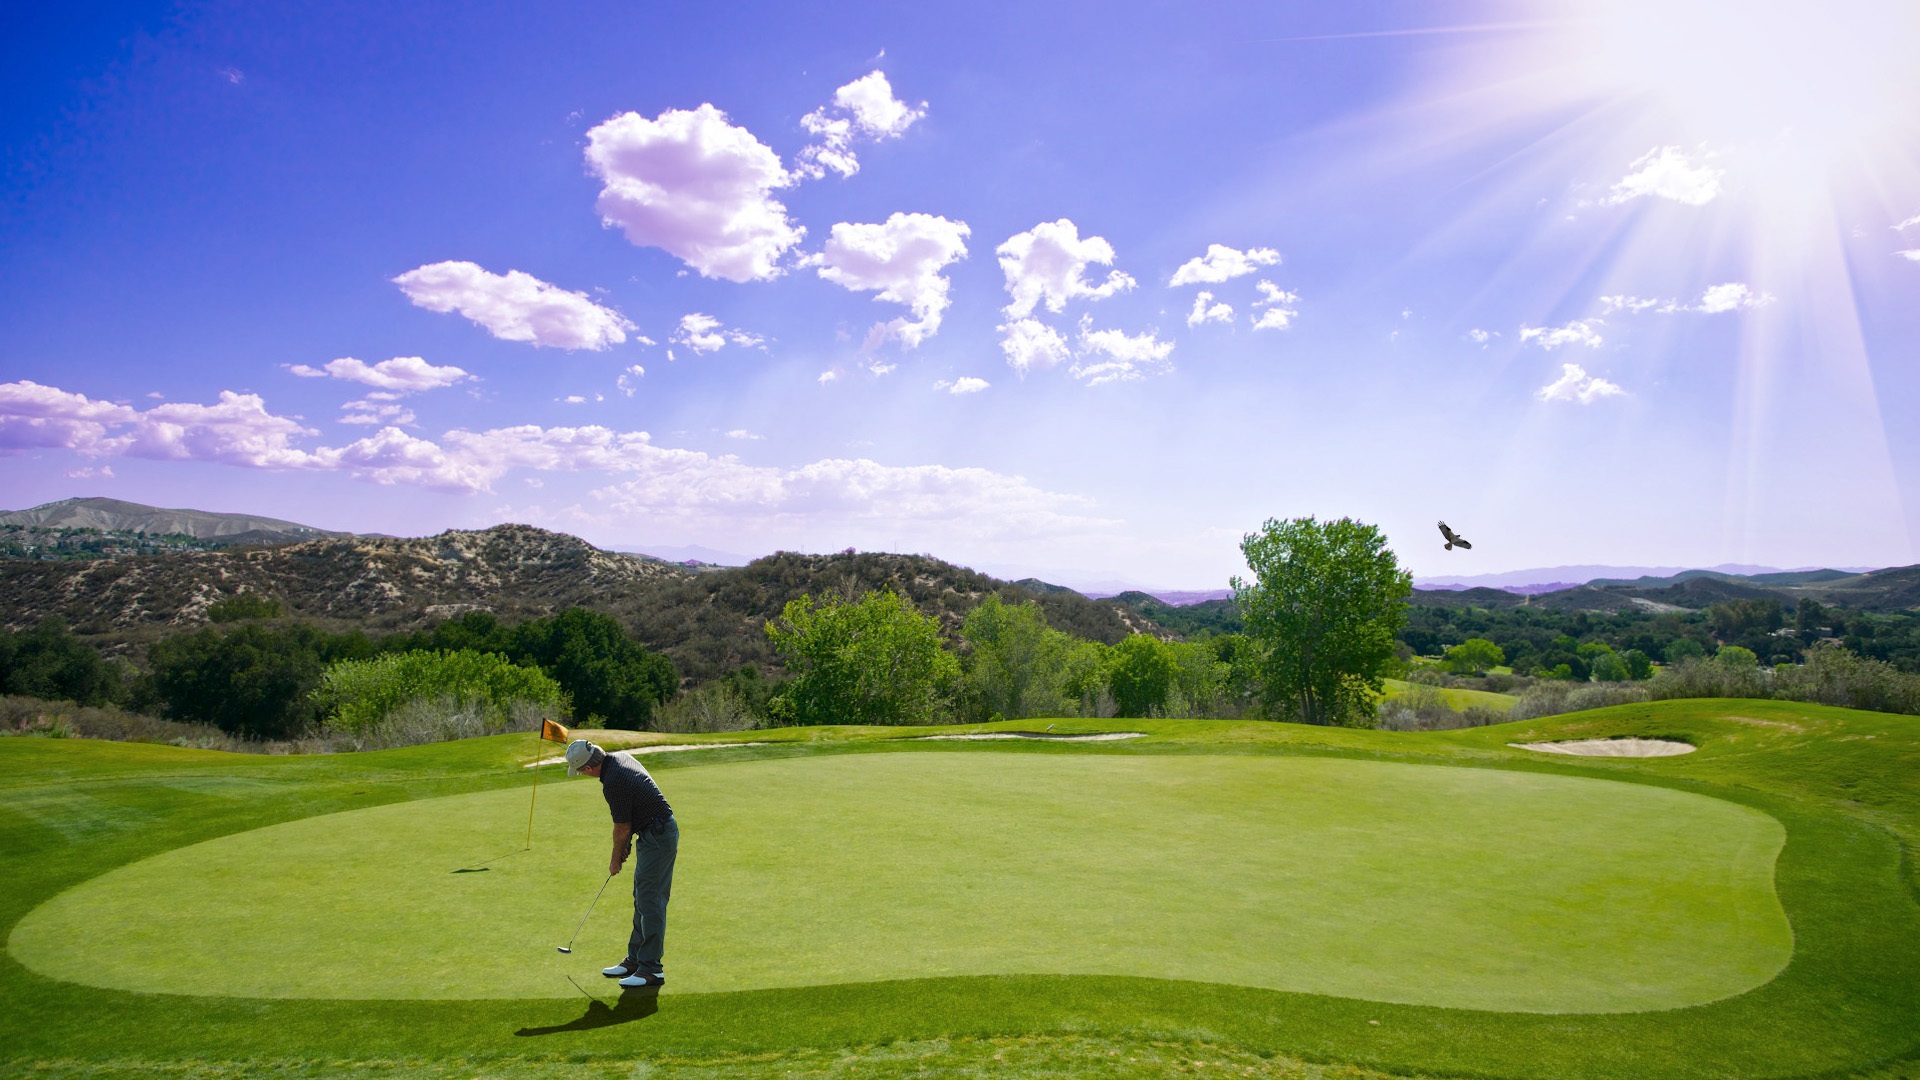
man, grass, outdoor, person, structure, sunset, sport, field, game, play, hole, summer, vacation, recreation, spring, green, human, club, fitness, player, golf, activity, golf course, golfing, golf club, men, fun, sports, grassland, shot, course, bat, fairway, active, bless you, golfer, stroke, putting, putter, putt, putting green, golf clubs, outdoor recreation, sport venue